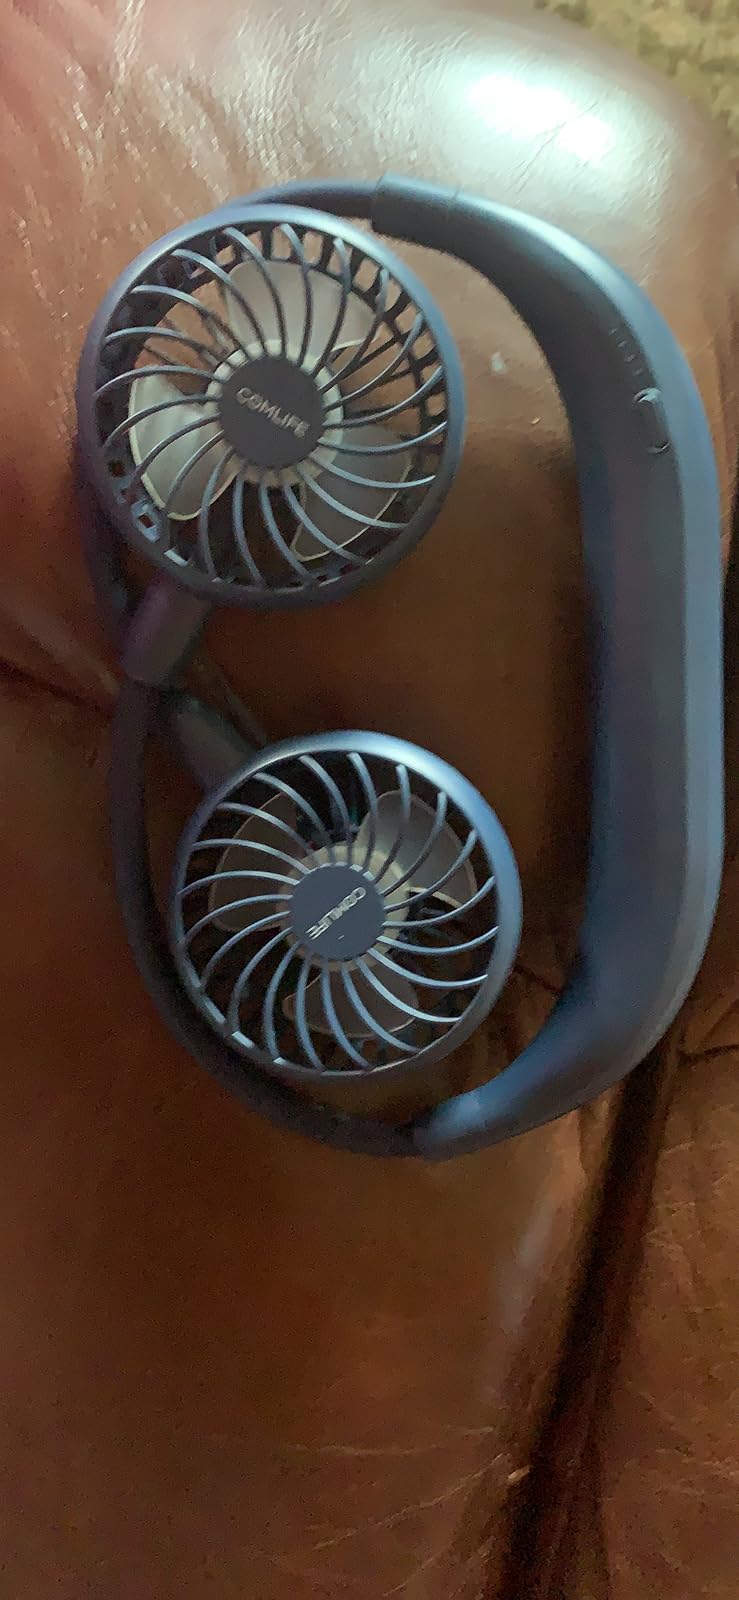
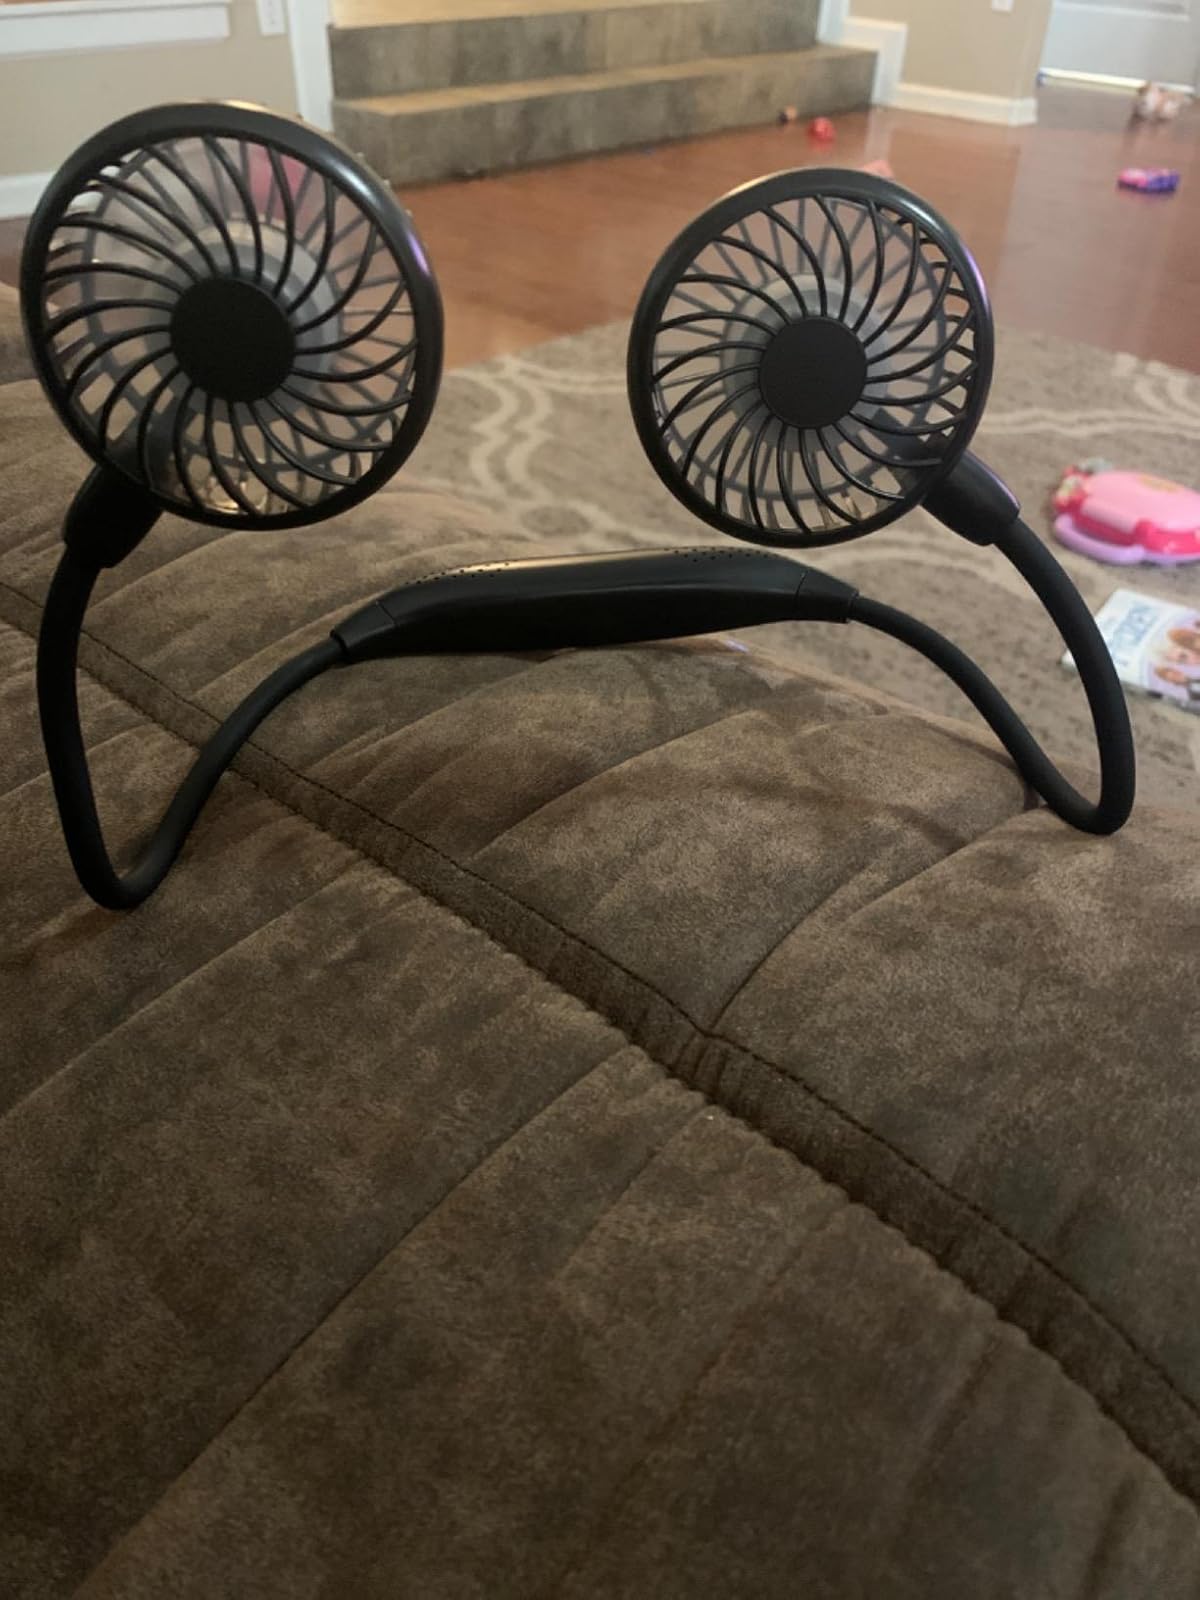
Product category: fan
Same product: no